Bømla Bridge

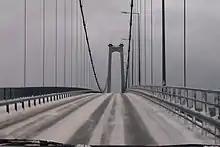
The deck seen driving eastwards

From 1988, environmentalists started actively opposing the Triangle Link. The most active were the local chapter of the Norwegian Society for the Conservation of Nature and Nature and Youth, who stated that the road would have serious consequences for the local boat traffic to the recreational islands of Føyno and Nautøy. Instead, they recommended that the municipalities chose a pontoon bridge. Another opponent to the project was the Action Committee Against a Hasty Construction of the Triangle Link, who argued to delay the decision until after the 1991 municipal elections, to ensure that the municipal councils had backing in the public. Gisle Tjong stated that the risk in the project was large and that it was uncertain how long the tolls would last: they could just as well be 60 as 15 years. He instead wanted to collect tolls in advance.